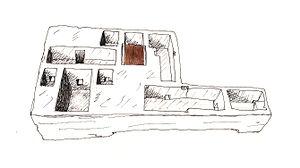
La pyramide d'Amenemhat III, aussi appelée pyramide noire, est située à Dahchour en Égypte. Elle fait partie du premier complexe pyramidal que le pharaon Amenemhat III se fit édifier, avant de choisir un autre site à Hawara pour la deuxième pyramide qui lui servit de sépulture. Dotée d'une infrastructure remarquablement complexe, la pyramide a livré un des plus beaux pyramidions qui nous soit parvenus. Le monument fut exploré et identifié pour la première fois au XIXᵉ siècle par Jacques de Morgan. Une étude approfondie fut ensuite effectuée par Dieter Arnold entre 1976 et 1983.
La pyramide de Hawara est la deuxième pyramide qu'Amenemhat III se fait édifier, la préférant, pour se faire ensevelir, à la première pyramide située à Dahchour.